John Culshaw

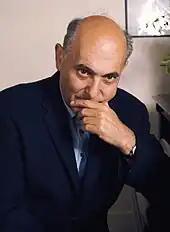
Georg Solti, conductor of the Decca "Ring" cycle

John Royds Culshaw, OBE (28 May 192427 April 1980) was a pioneering English classical record producer for Decca Records. He produced a wide range of music, but is best known for masterminding the first studio recording of Wagner's "Der Ring des Nibelungen", begun in 1958.